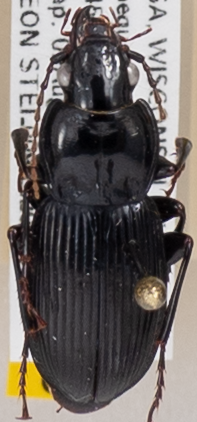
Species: Pterostichus novus
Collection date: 2022-08-09
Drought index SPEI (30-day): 0.304
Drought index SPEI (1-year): -0.676
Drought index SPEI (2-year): -0.404